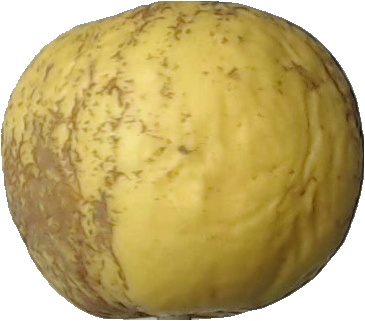
Label: apple_golden_1